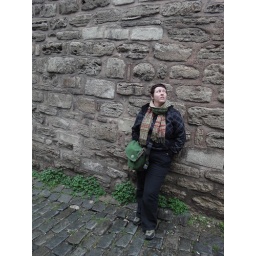
bec against castle wall in sultanahmet